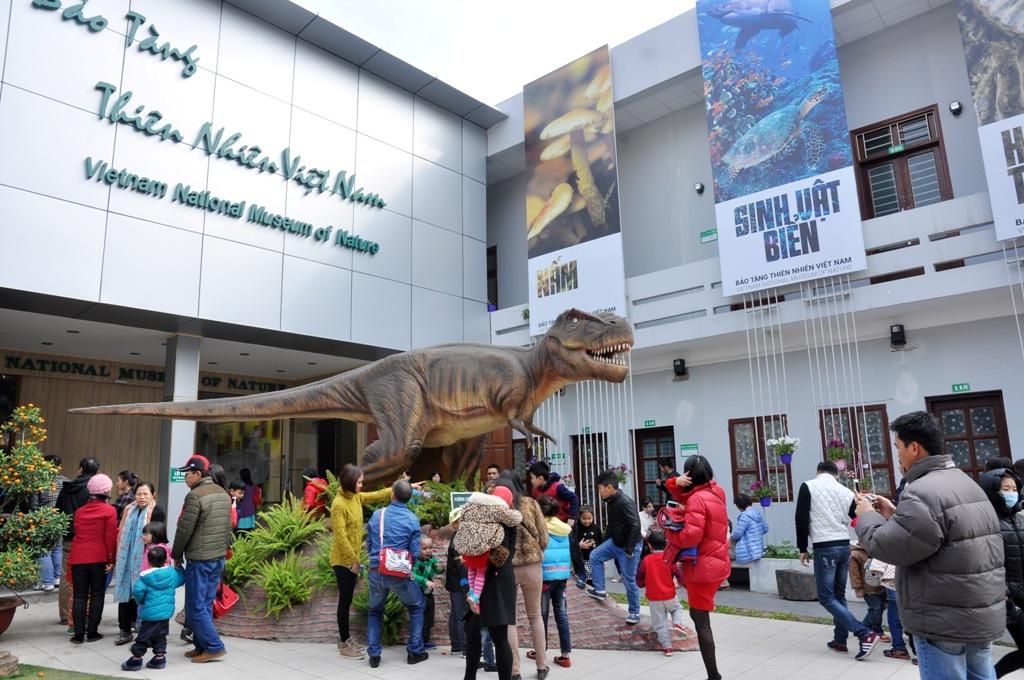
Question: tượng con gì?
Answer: con khủng long